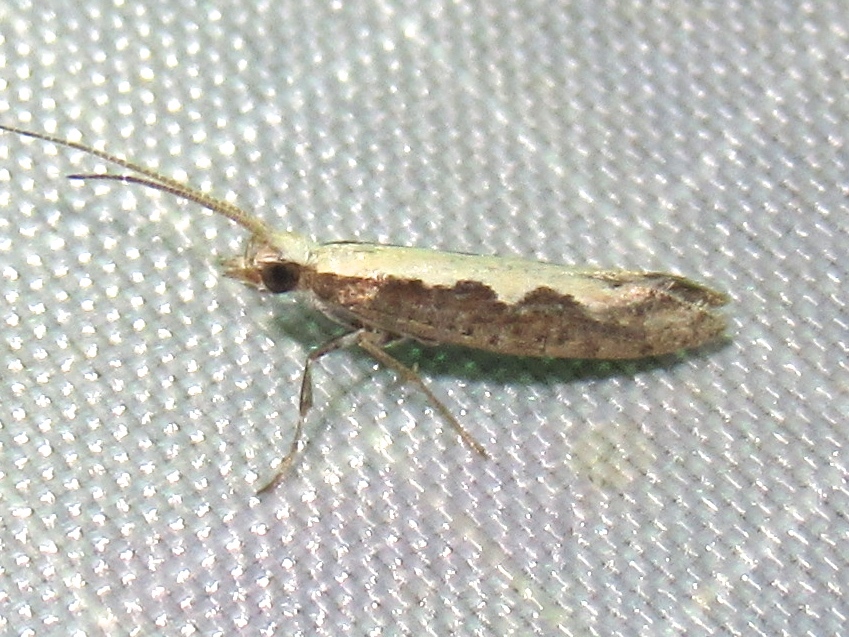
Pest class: diamondback_moth